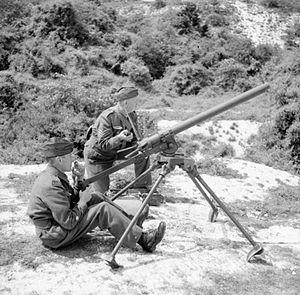
La Home Guard est une formation paramilitaire britannique instituée au début de la Seconde Guerre mondiale, afin de protéger le territoire national contre un éventuel débarquement allemand qui n'aura finalement jamais lieu. À l'issue de la campagne de mai 1940, qui vit la défaite de la British Expeditionnary Force, le Royaume-Uni se retrouva en effet sous la menace d'être à son tour envahi et se trouvait affaibli et désorganisé afin d'assurer une défense terrestre optimale de son territoire, d'où la création de cette force complémentaire à l'armée de terre.
Le Projector de calibre 2,5 pouces, plus communément connu sous le nom de Northover Projector, est une arme antichar improvisée utilisée par l'armée de terre britannique et la Home Guard pendant la Seconde Guerre mondiale. Alors que l'invasion allemande de la Grande-Bretagne semblait probable à la suite de la bataille de France, la plupart des armes disponibles ont été détournées au profit de l'armée de terre régulière britannique, laissant la Home Guard à court d'approvisionnements, en particulier d'armes antichars. Le Northover Projector a été conçu par un officier de la Home Guard, Robert Harry Northover, comme une arme antichar de fortune, et a été mis en production en 1940 après une démonstration devant le premier ministre Winston Churchill.